Foundation Day

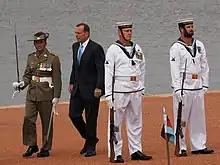
Australian Prime Minister Tony Abbott inspecting the Australia's Federation Guard during the Australia Day celebrations in 2015.

Foundation Day is a designated date on which celebrations mark the founding of a nation, state or a creation of a military unit. This day is for countries that came into existence without the of gaining independence. The term overlaps with national days.